West Wales

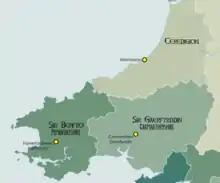
West Wales

It has various definitions, either covering Pembrokeshire, Ceredigion and Carmarthenshire, which historically comprised the Welsh principality of "Deheubarth", and an alternative definition is to include Swansea and Neath Port Talbot, but exclude Ceredigion. The West Wales and the Valleys NUTS area also includes more westerly parts of North Wales as well as the South Wales Valleys.